One Piece The Movie: Dead End no Bōken

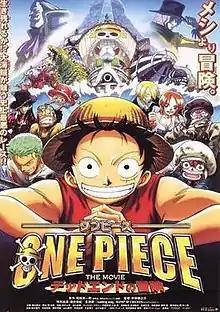
Theatrical release poster

is a 2003 Japanese animated film directed by Konosuke Uda and written by Yoshiyuki Suga. It is the fourth animated movie in the manga/anime series "One Piece" and the franchise's first full-length feature, released independently of any "Toei Anime Fair" event. It was released on March 3, 2003. Desperate for cash, the Straw Hat Pirates enter a secret race between pirate crews known as the Dead End Competition. There, they must battle against powerful people, including the bounty hunter who wants to kill Gasparde and a climactic battle with marine-turned-pirate Captain Gasparde.